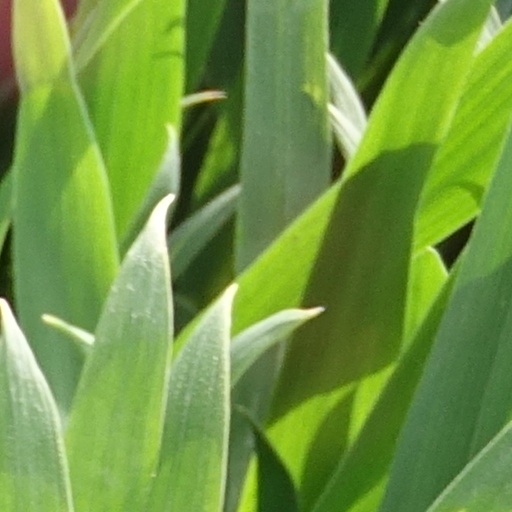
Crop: wheat